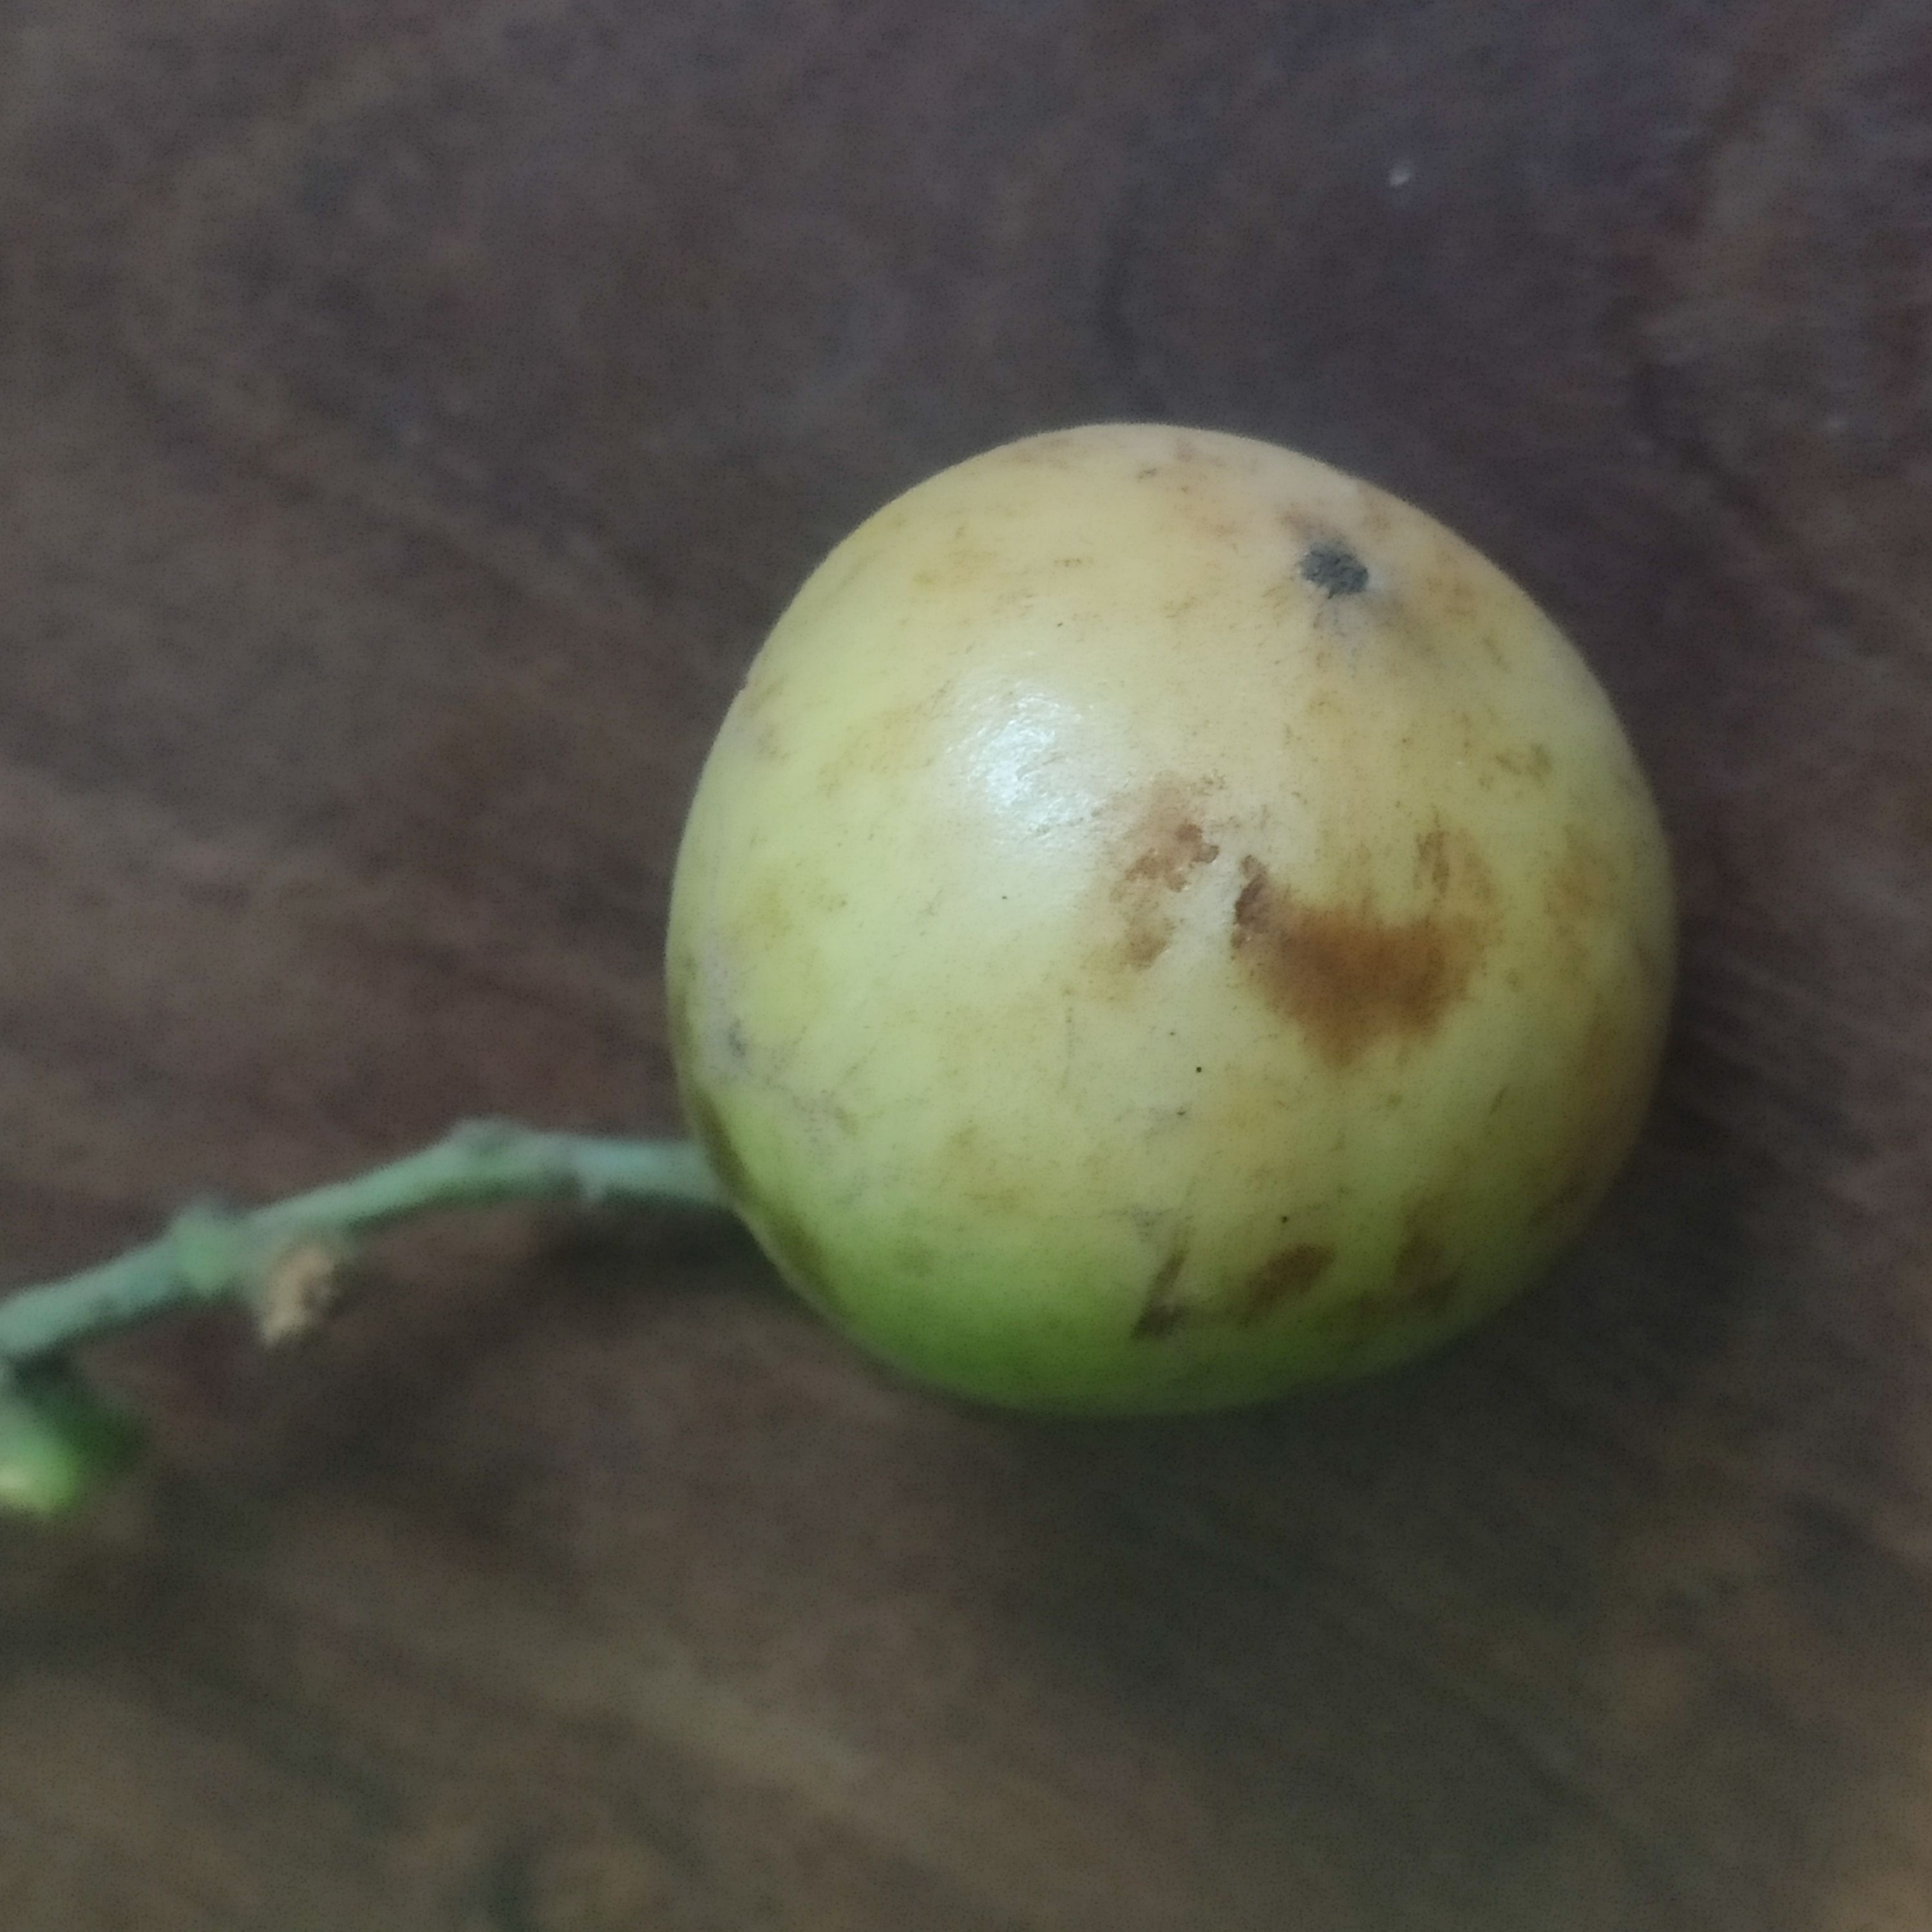
Fruit: burmese-grape
Grade: 1st-grade